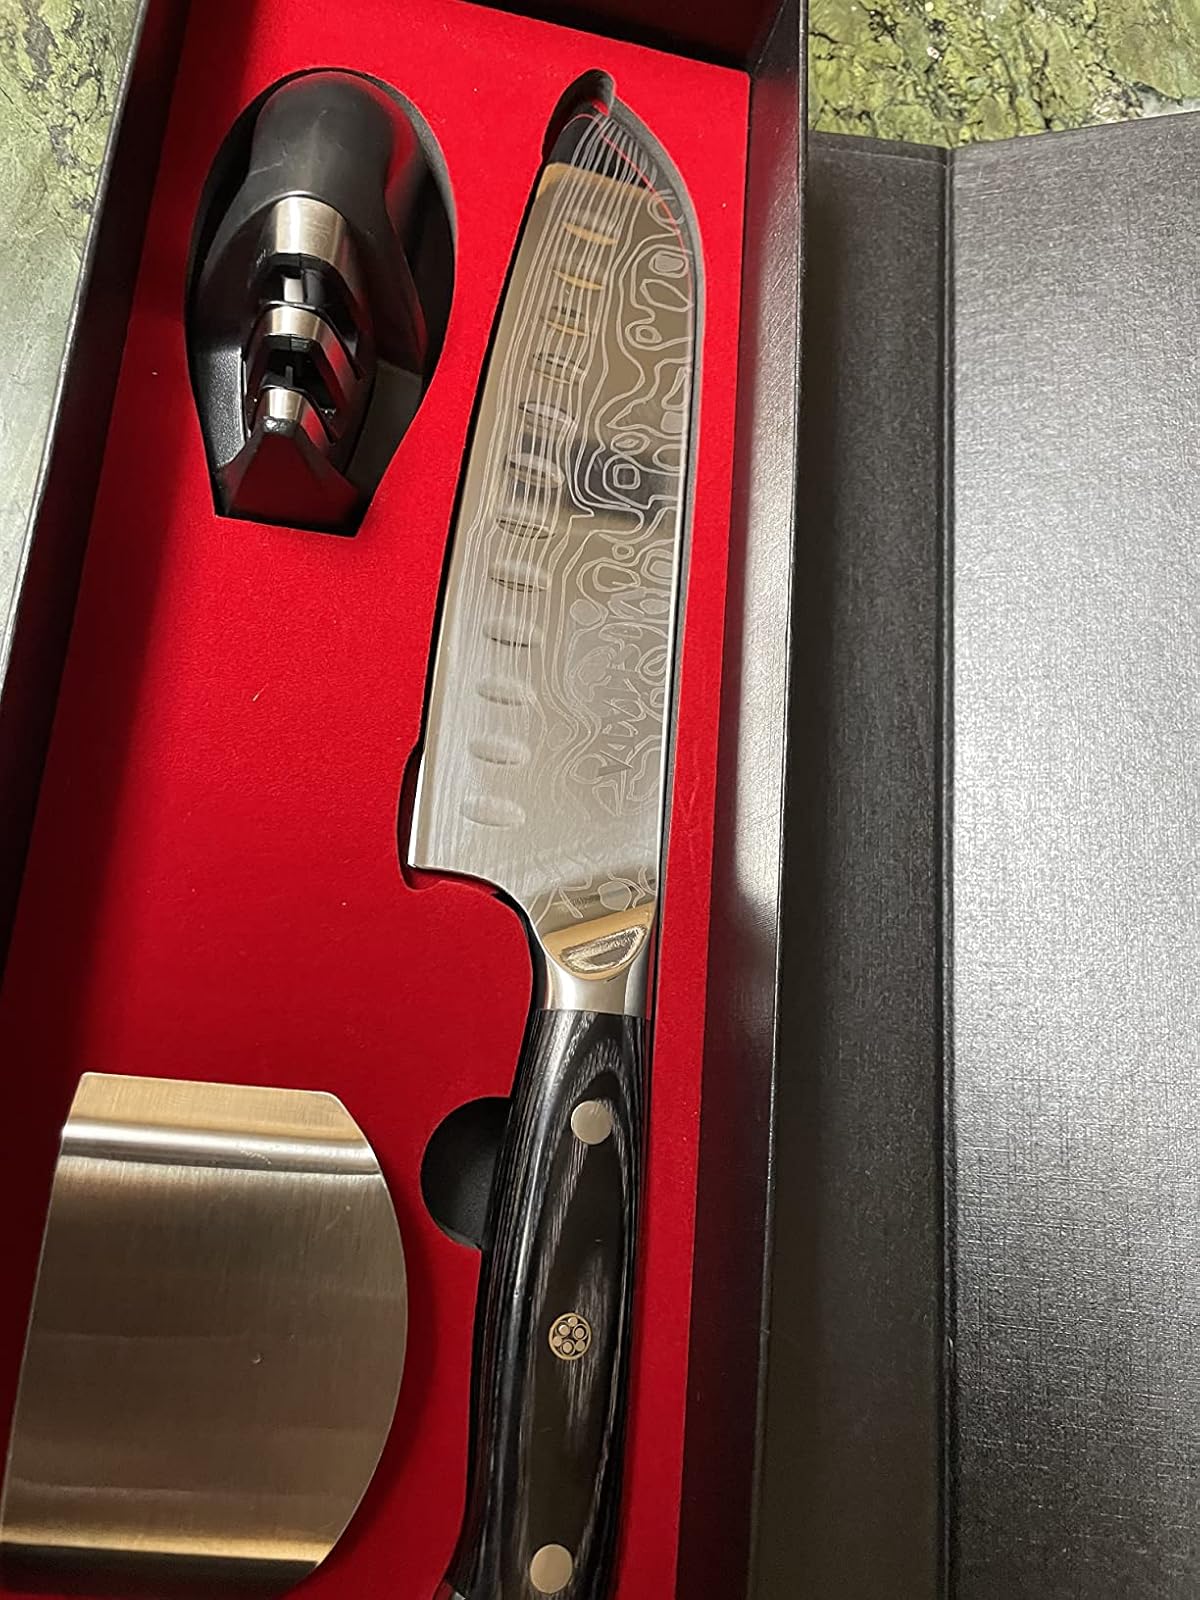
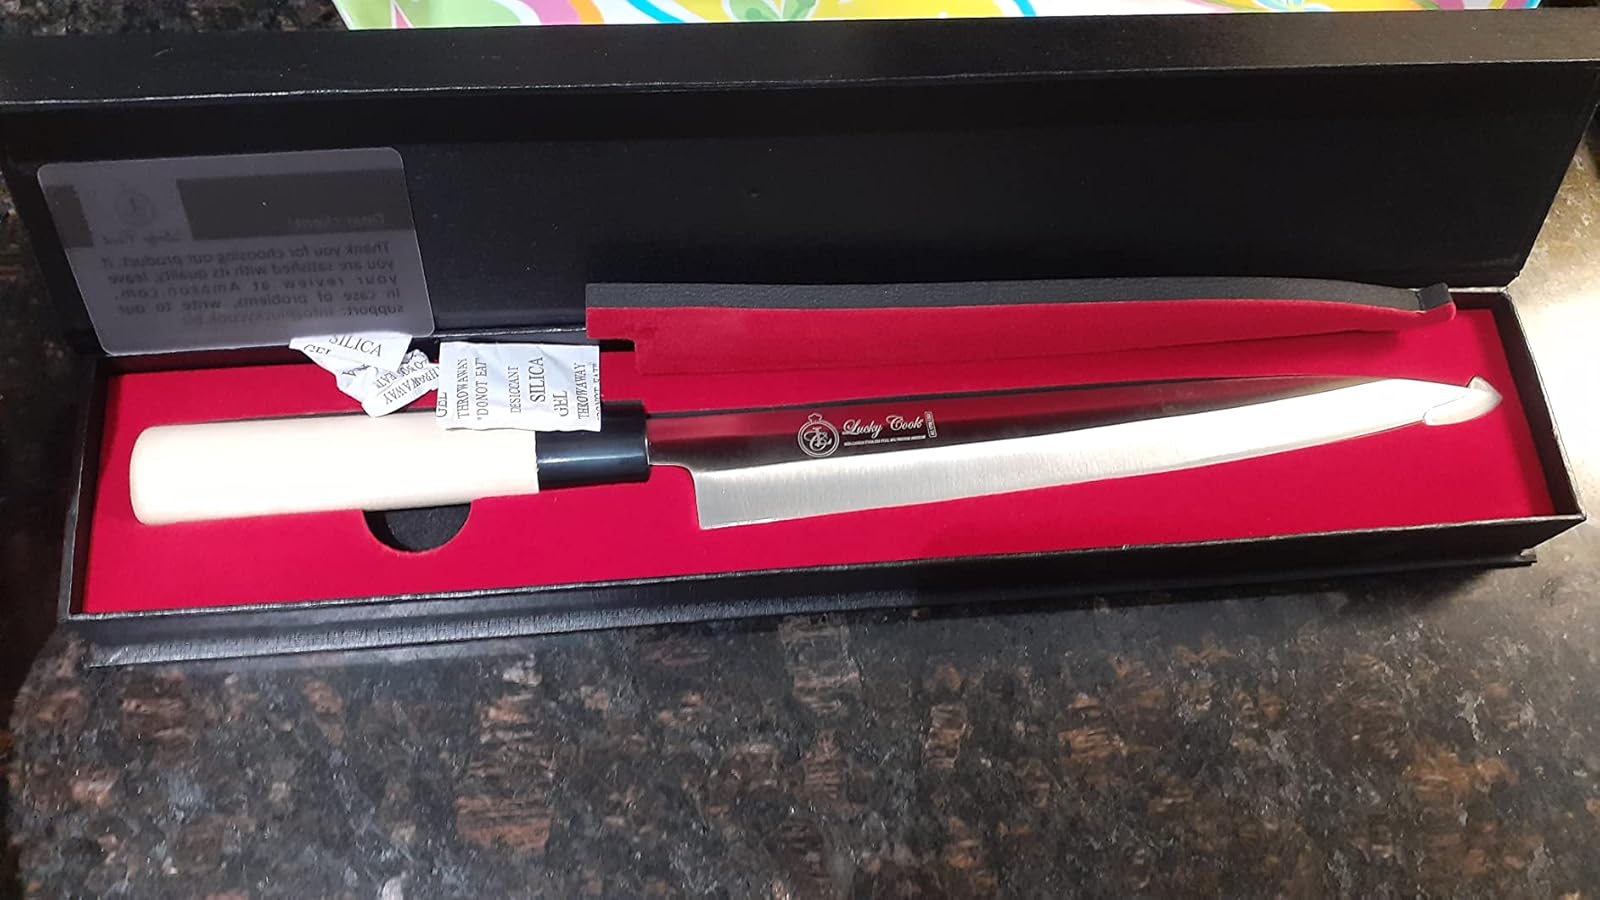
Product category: items_knife
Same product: no